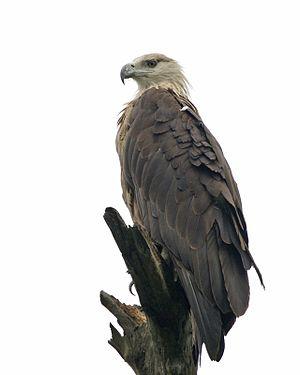
Le Pygargue de Pallas est une espèce d'oiseau de proie est asiatique. On le trouve du Kazakhstan au nord-ouest de la Mongolie et au nord de la Birmanie.
Les pygargues ou pyrargues sont un genre de rapaces diurnes de la famille des Accipitridae qui se nourrissent majoritairement de poissons. Ils sont parfois appelés aigles pêcheurs, aigles de mer, haliètes, et plus anciennement huards ou orfraies. Les pygargues réunissent les espèces du genre Haliaeetus et de l'ancien genre Icthyophaga, auparavant tous deux classés dans une sous-famille des Haliaeetinae, mais qui ont fusionné depuis 2013. Le pygargue à tête blanche est particulièrement connu pour être l'emblème des États-Unis.